2022 Nobel Prize in Physiology or Medicine

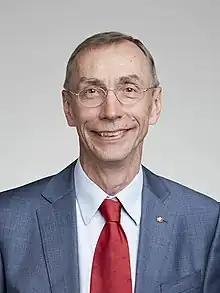
"for his research in the field of genomes of extinct hominins and human evolution"

The 2022 Nobel Prize in Physiology or Medicine was awarded to the Swedish geneticist Svante Pääbo (born 1955) "for his research in the field of genomes of extinct hominins and human evolution". It was announced by Thomas Perlmann, secretary of the Nobel Assembly at Karolinska Institutet in Stockholm, Sweden, on 3 October 2022.